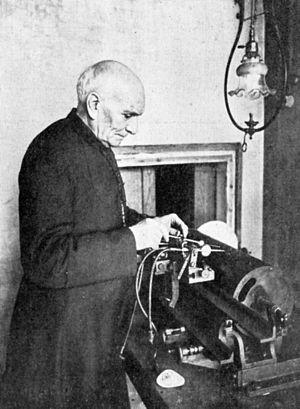
L'abbé (Jean-Pierre) Rousselot, phonéticien et dialectologue
Jean Rousselot est un phonéticien et dialectologue français, né le 14 octobre 1846 à Saint-Claud et mort le 16 décembre 1924 à Paris.